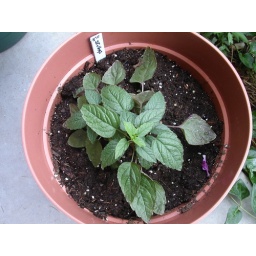
Here is our new skullcap plant in his pot. His leaves are red on the bottom.